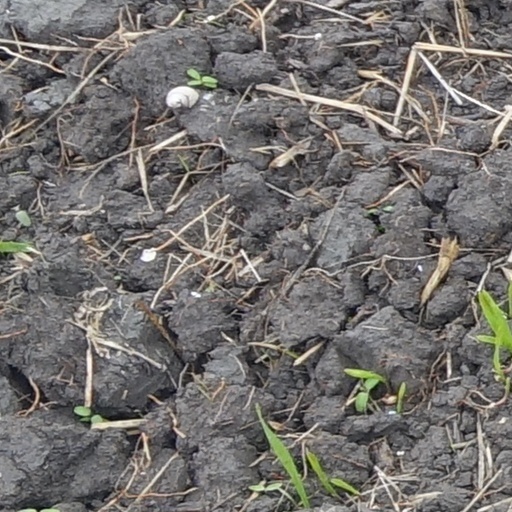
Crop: wheat